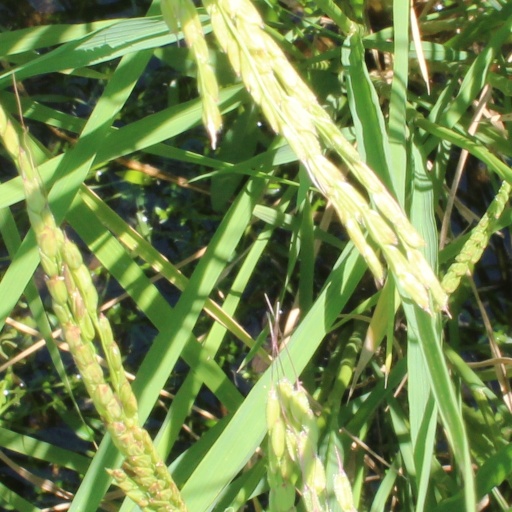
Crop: rice